Carmel-by-the-Sea, California

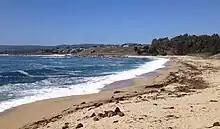
Carmel Bay viewed from the beach

Mission San Carlos Borromeo de Carmelo was founded on June 3, 1770, in the nearby settlement of Monterey, but was relocated to Carmel Valley by Junípero Serra due to interactions between soldiers stationed at the nearby Presidio and the native Indians.